Indonesian 100-rupiah coin

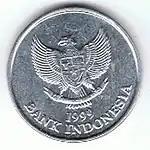
Obverse of the 1999 coin

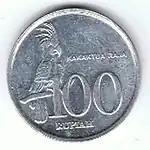
Reverse of the 1999 coin

The coin was updated for the third time in 1999, with its material switched to aluminum. It had a diameter of , thickness of , weight of , and a smooth edge. While its obverse remained unchanged as the 1991 series, its reverse now featured a depiction of the palm cockatoo ("Probosciger aterrimus") as well as the lettering "KAKAKTUA RAJA" (PALM COCKATOO) to its upper right and denomination (100 RUPIAH) to its lower right.